Suburban Rail Loop East

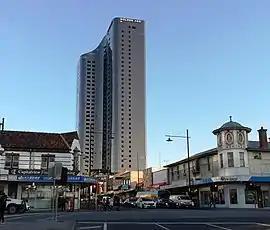
The growth suburb of Box Hill is planned to become an important interchange on the SRL, with shops on the right set to be acquired for construction of the loop.

In August 2022, the Victorian Environment Minister Lily D'Ambrosio approved the Environment Effects Statement planning process, meaning the project could proceed to other necessary planning approvals and towards major construction. The approval recommended a number of extra actions by the SRLA to minimise impacts to local residents, including replacing open space on the project, limiting construction noise, additional cycling and walking connections, and more support for local businesses.